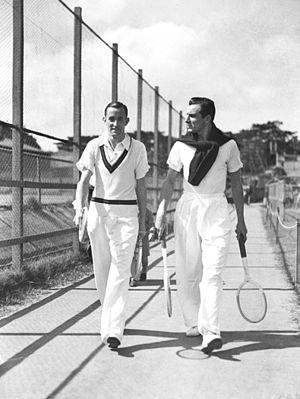
Frederick John Perry, né le 18 mai 1909 à Stockport et mort le 2 février 1995 à Melbourne, est un joueur de tennis et de tennis de table britannique, dont la carrière s'étend de 1936 à 1956.